R-Type II

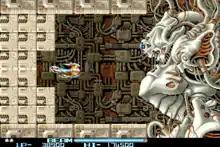
Arcade screenshot

The player controls a ship called the R-9C, which is an improved version of its predecessor game's ship, the R-9. The ship's design was changed slightly, and the Wave Cannon is given a new charge level. Two new types of weapons (the Search Laser and Shotgun Laser) were added, bringing the total number of weapon types up to five. A new anti-ground unit bomb was added to the missile inventory.